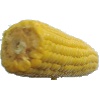
Label: Corn 1